Brandon Hughes (American football)

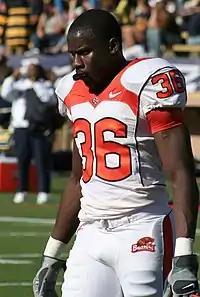
Hughes during his tenure at Oregon State

Brandon D. Hughes (born May 23, 1986) is an American former professional football cornerback. After playing college football for Oregon State, he was selected by the San Diego Chargers in the fifth round of the 2009 NFL draft. He was also a member of the New York Giants, Philadelphia Eagles and Cleveland Browns, before retiring in 2014.